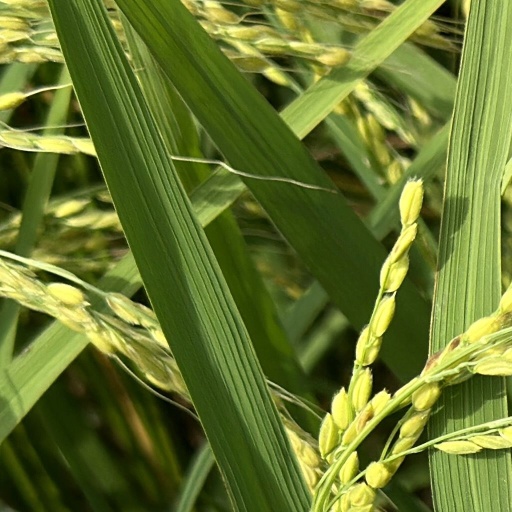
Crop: rice